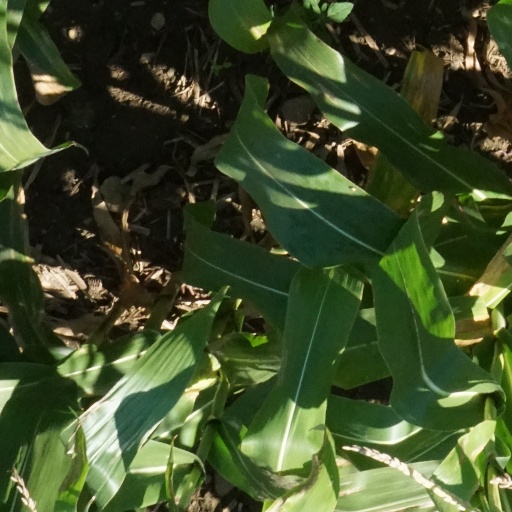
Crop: maize; corn